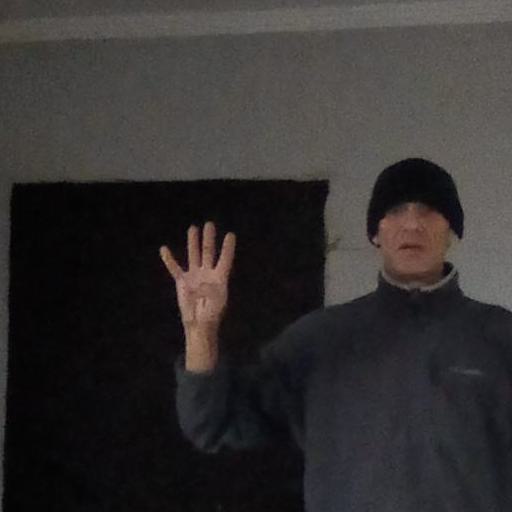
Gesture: four